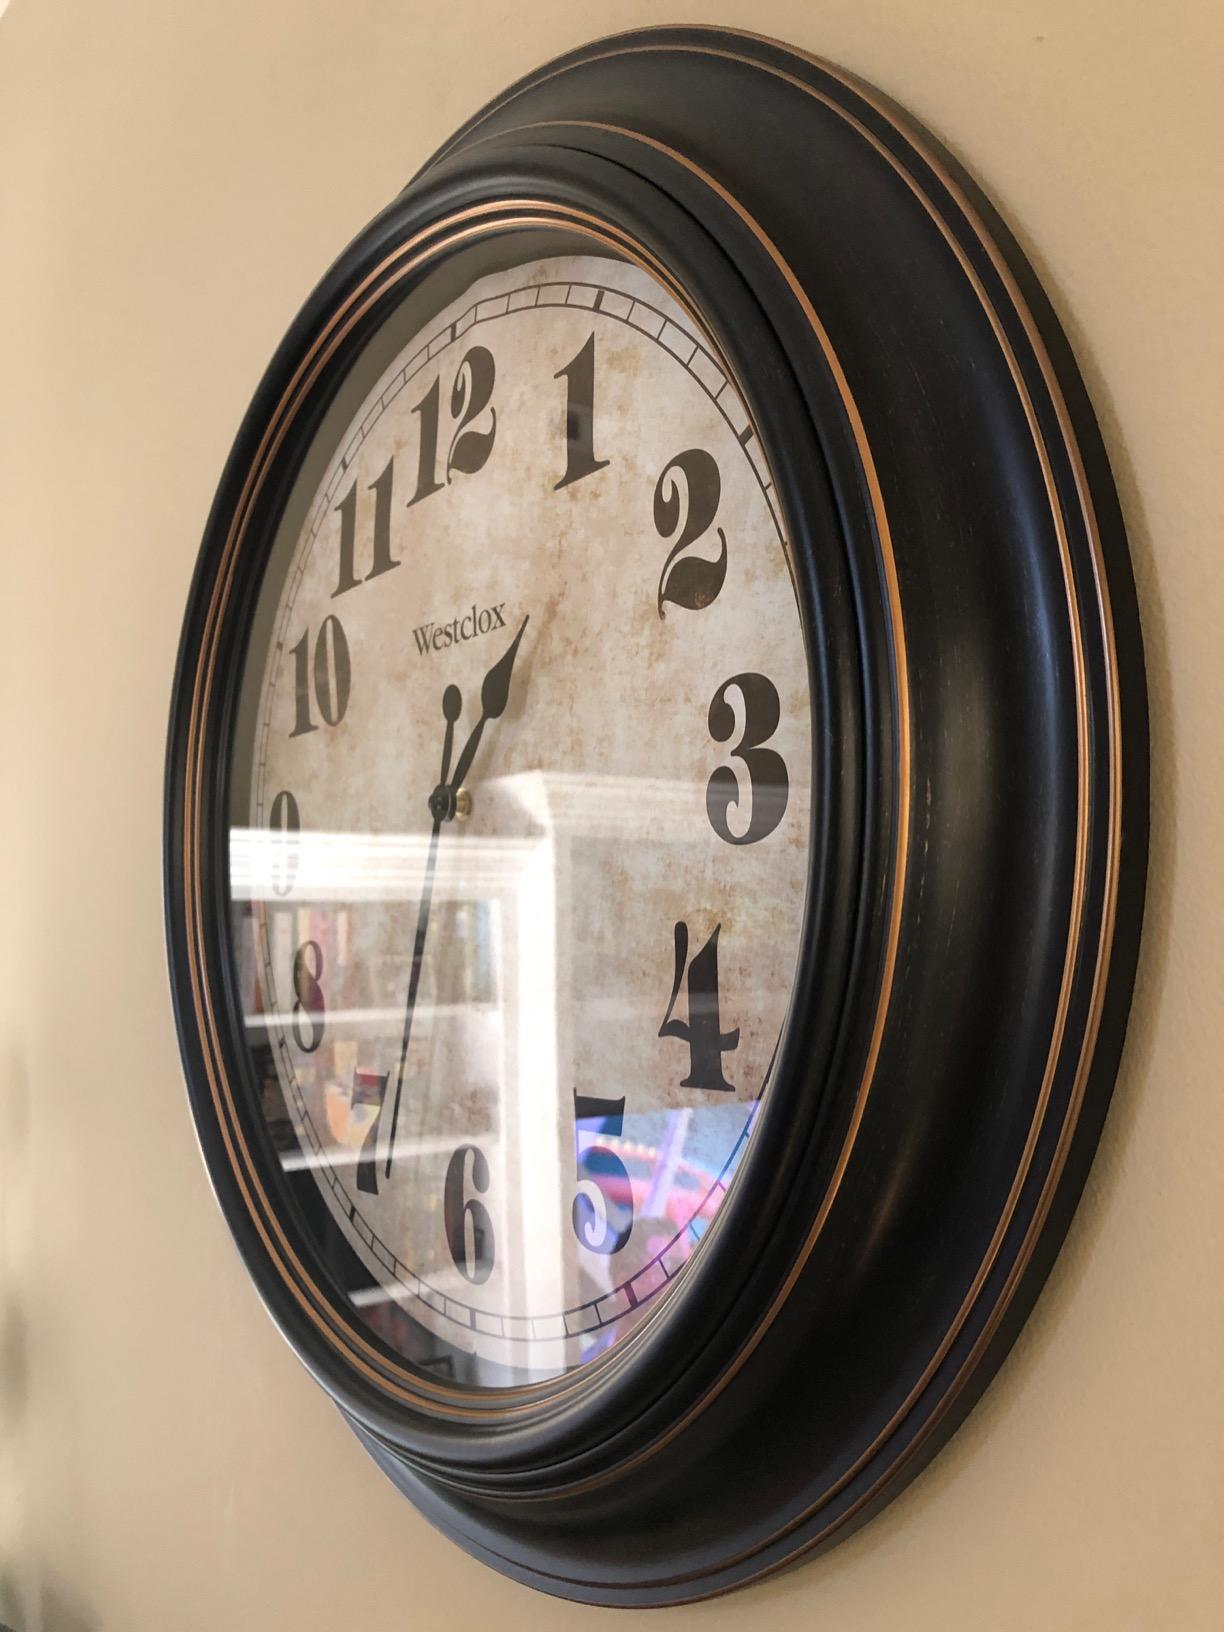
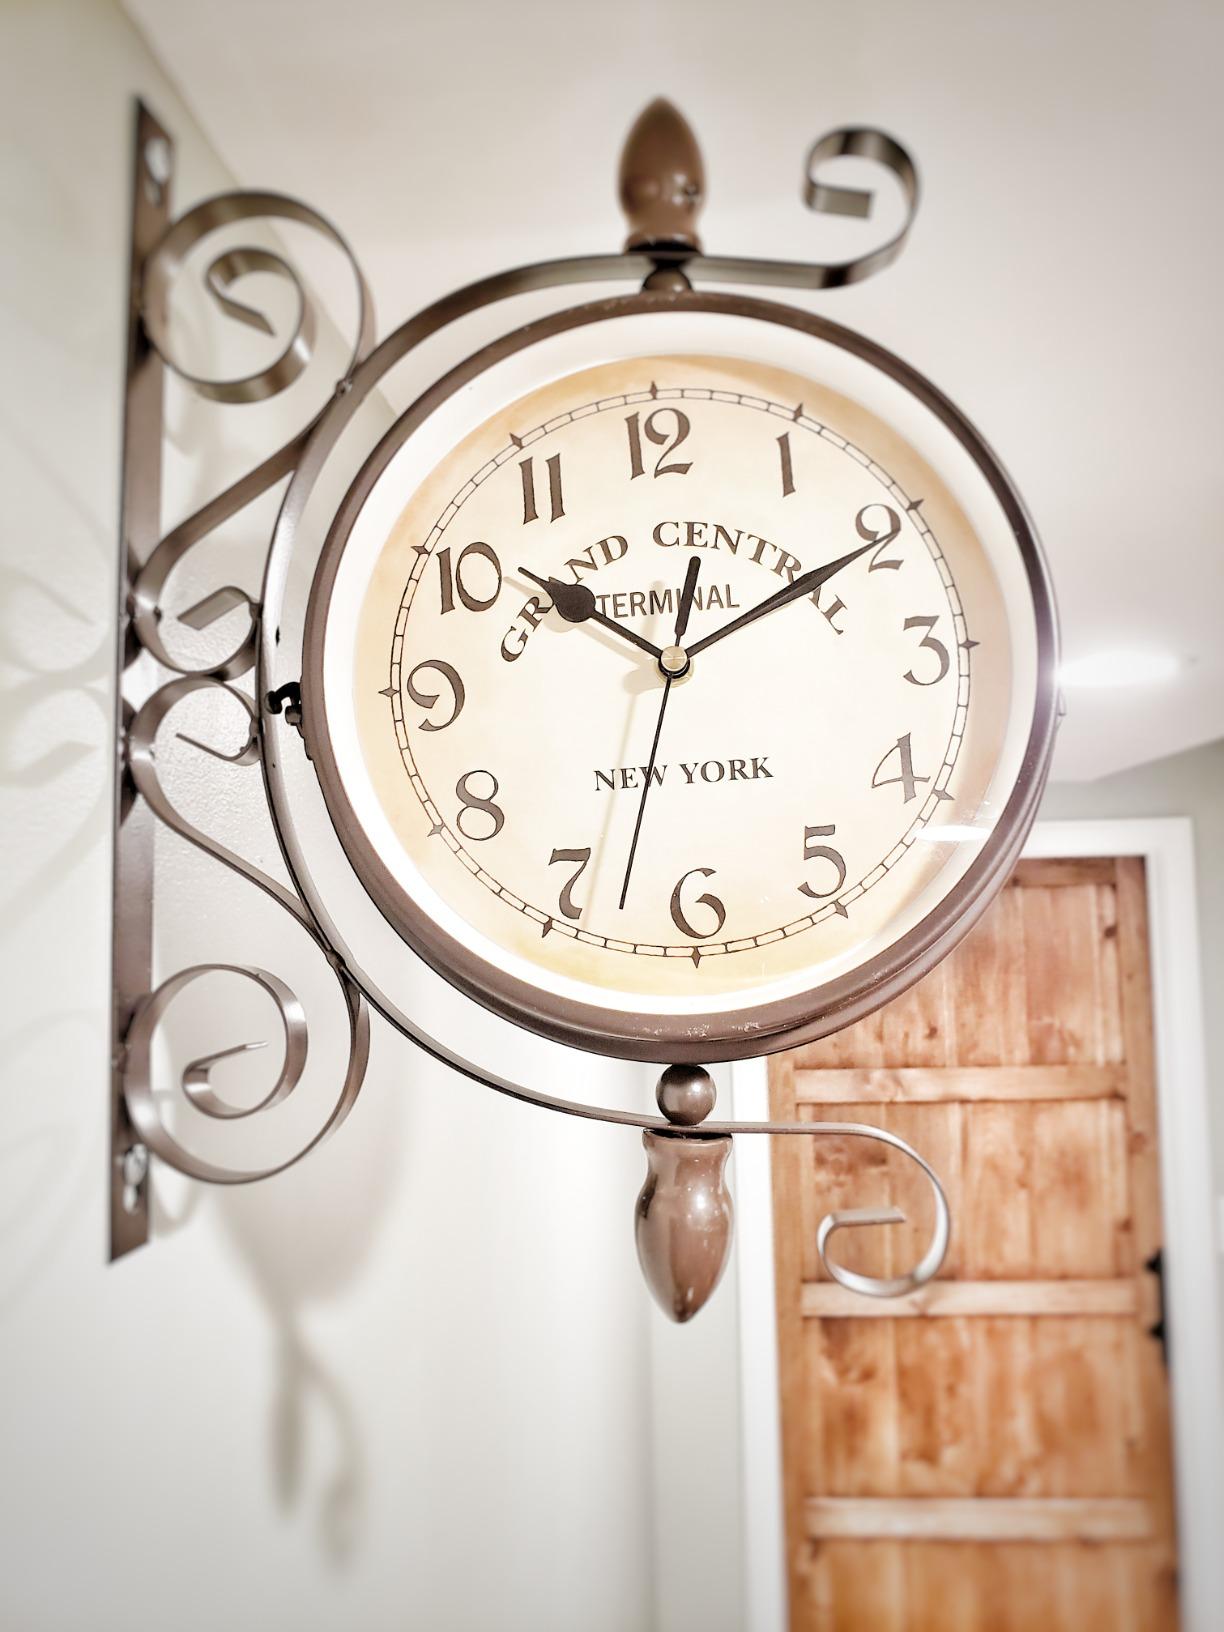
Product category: clock
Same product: no